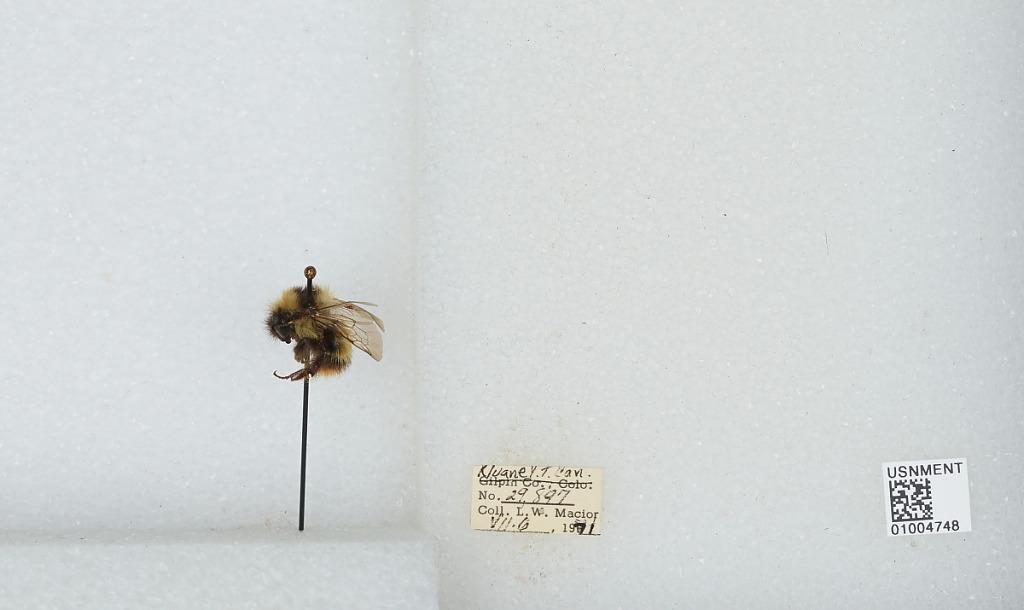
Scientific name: Bombus (Pyrobombus) frigidus Smith
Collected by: L. Macior
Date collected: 1971-7-6
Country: Canada
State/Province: Yukon Territory
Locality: Kluane
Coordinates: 60.75, -139.5